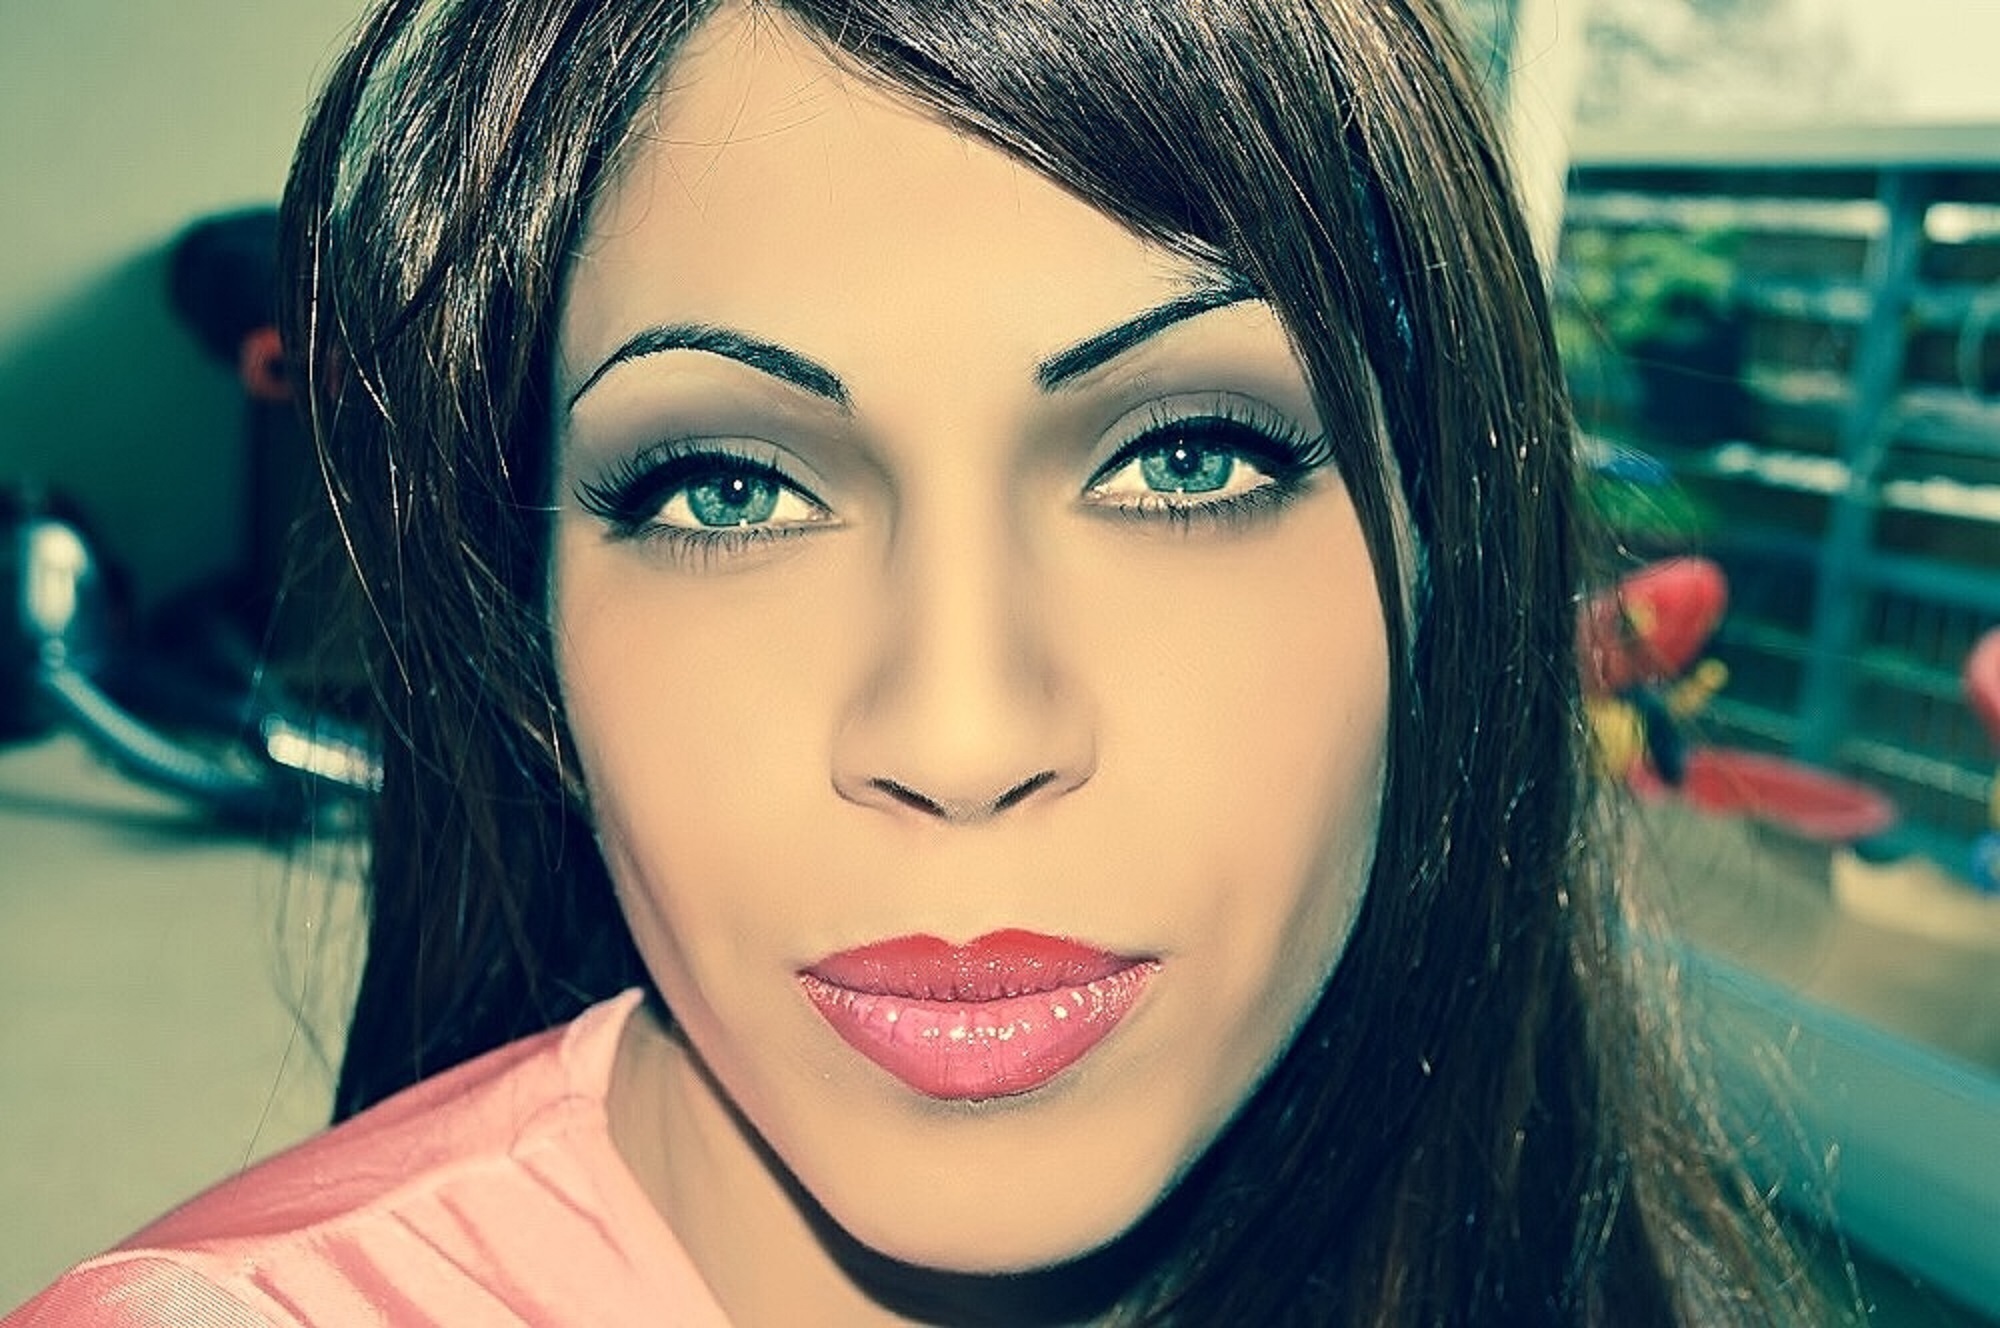
person, girl, woman, hair, photography, brunette, portrait, model, young, red, youth, color, human, fashion, blue, lady, facial expression, lip, hairstyle, smile, mouth, close up, human body, caucasian, black hair, face, nose, women, eye, glasses, head, skin, beauty, beautiful, sexy, european, pretty, organ, sweetness, emotion, adult, glamour, blue eyes, photo shoot, masked, brown hair, portrait photography